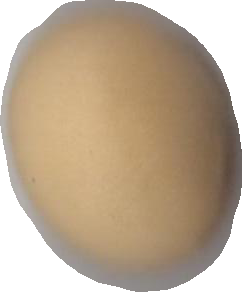
Variety: Grobogan